Birmingham New Street railway station

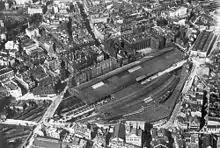
Aerial view of New Street from the early 20th century, showing the LNWR station (top) and the Midland station (bottom) side by side, with Queens Drive between them

Midland Railway trains that had used Curzon Street began to use New Street from 1854; however, its use by the Midland Railway was limited by the fact that those trains going between Derby and Bristol would have to reverse, so many trains bypassed New Street and ran through Camp Hill. This was remedied in 1885, when a new link to the south, the Birmingham West Suburban Railway, was extended into New Street, which allowed through trains to and from the south-west to run via New Street without reversing.